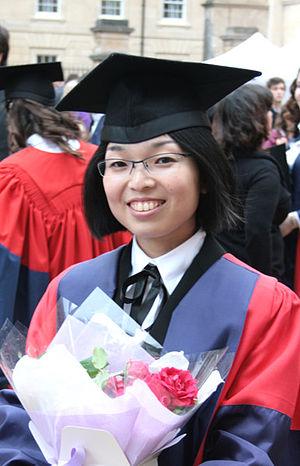
La princesse Akiko de Mikasa, née le 20 décembre 1981 à Tokyo, est un membre de la famille impériale du Japon, fille aînée du prince Tomohito de Mikasa et de la princesse Nobuko Tomohito de Mikasa.